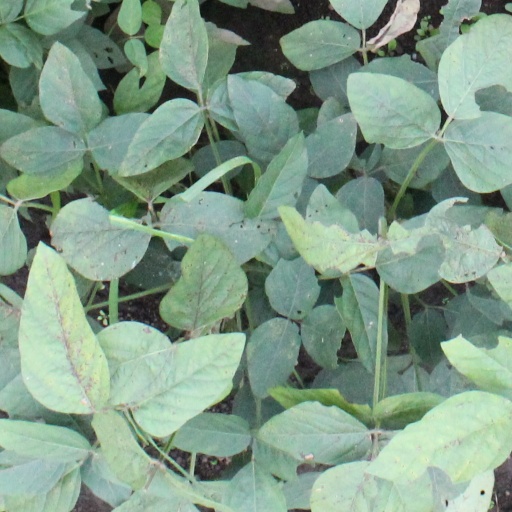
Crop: soybean